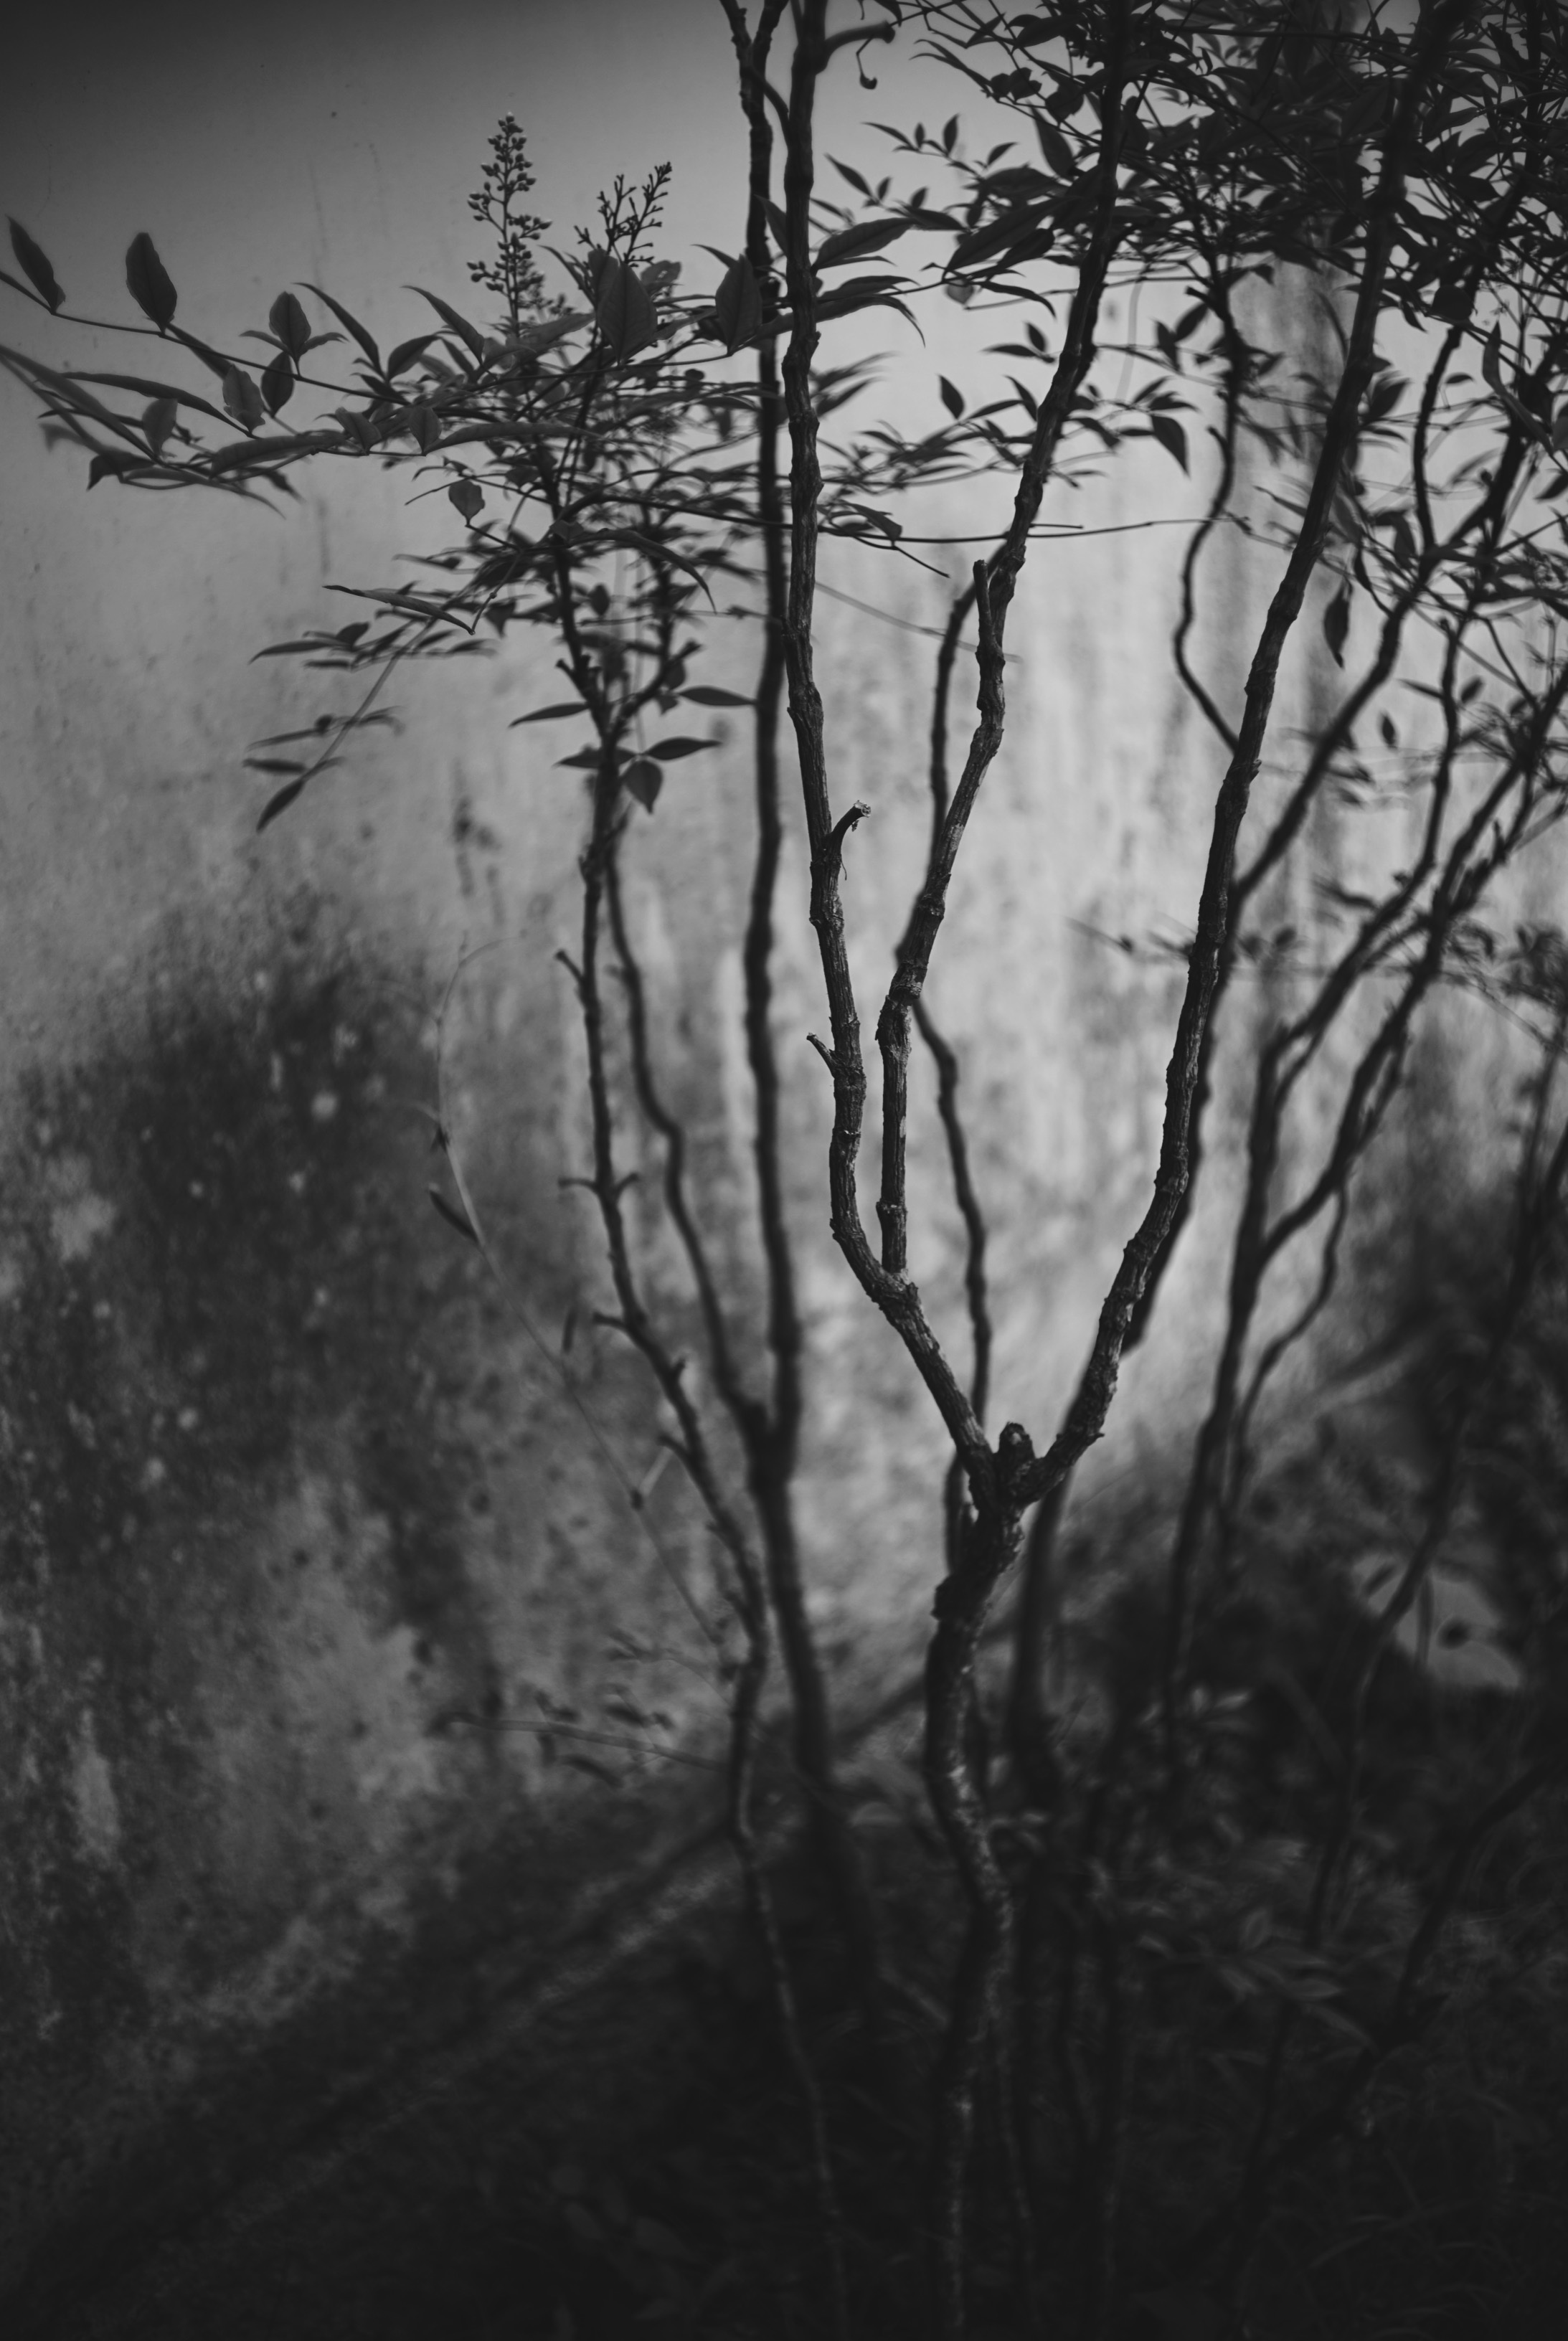
tree, nature, forest, branch, winter, black and white, plant, mist, sunlight, morning, leaf, darkness, black, monochrome, woodland, habitat, monochrome photography, atmospheric phenomenon, woody plant